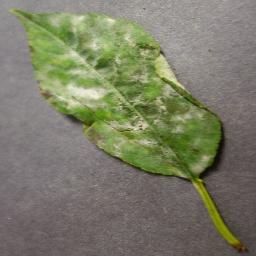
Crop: cherry
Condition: (including_sour)_powdery_mildew